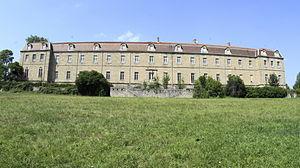
Vue de la façade du Château des Célestins avec à gauche du bâtiment, la chapelle
Le château des Célestins est un château situé à Colombier-le-Cardinal, dans le département de l'Ardèche, en France.
La liste des châteaux de l'Ardèche recense de manière non exhaustive les mottes castrales ou châteaux de terre, les châteaux, château fort ou château de plaisance, les châteaux viticoles, les maisons fortes, les manoirs, situés dans le département français de l'Ardèche. Il est fait état des inscriptions et classements au titre des monuments historiques.
Cet article recense les immeubles protégés au titre des monuments historiques en 2017, en France.